Hunted Men

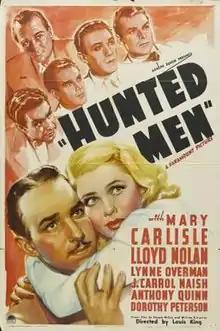
Theatrical release poster

Hunted Men is a 1938 American drama film directed by Louis King and written by William R. Lipman and Horace McCoy. The film stars Lloyd Nolan, Mary Carlisle, Lynne Overman, J. Carrol Naish, Delmar Watson and Buster Crabbe. The film was released on May 27, 1938, by Paramount Pictures.